Ivan Dodig

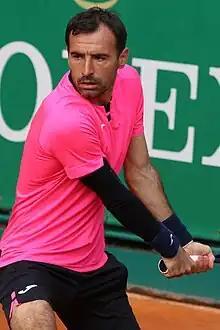
Dodig at the 2023 Monte-Carlo Masters

Ivan Dodig (born 2 January 1985) is a Croatian professional tennis player who specializes in doubles. He reached his career-high doubles ranking of World No. 2 in September 2023.